Philaret Drozdov

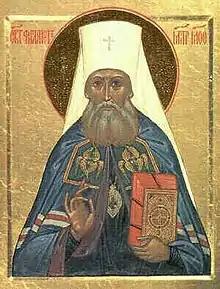
Icon of St. Philaret

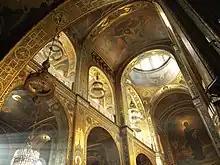
St Vladimir's Cathedral in Kiev was built at the suggestion of Filaret.

Metropolitan Philaret (secular name Vasily Mikhaylovich Drozdov, Василий Михайлович Дроздов; 26 December 1782 – 1 December 1867) was Metropolitan of Moscow and Kolomna and the most influential figure in the Russian Orthodox Church for more than 40 years, from 1821 to 1867.